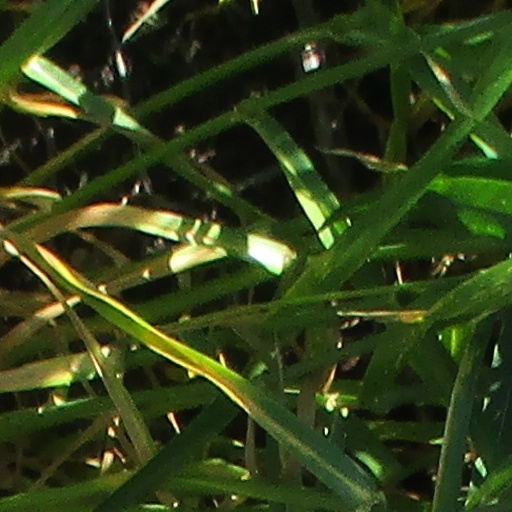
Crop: wheat